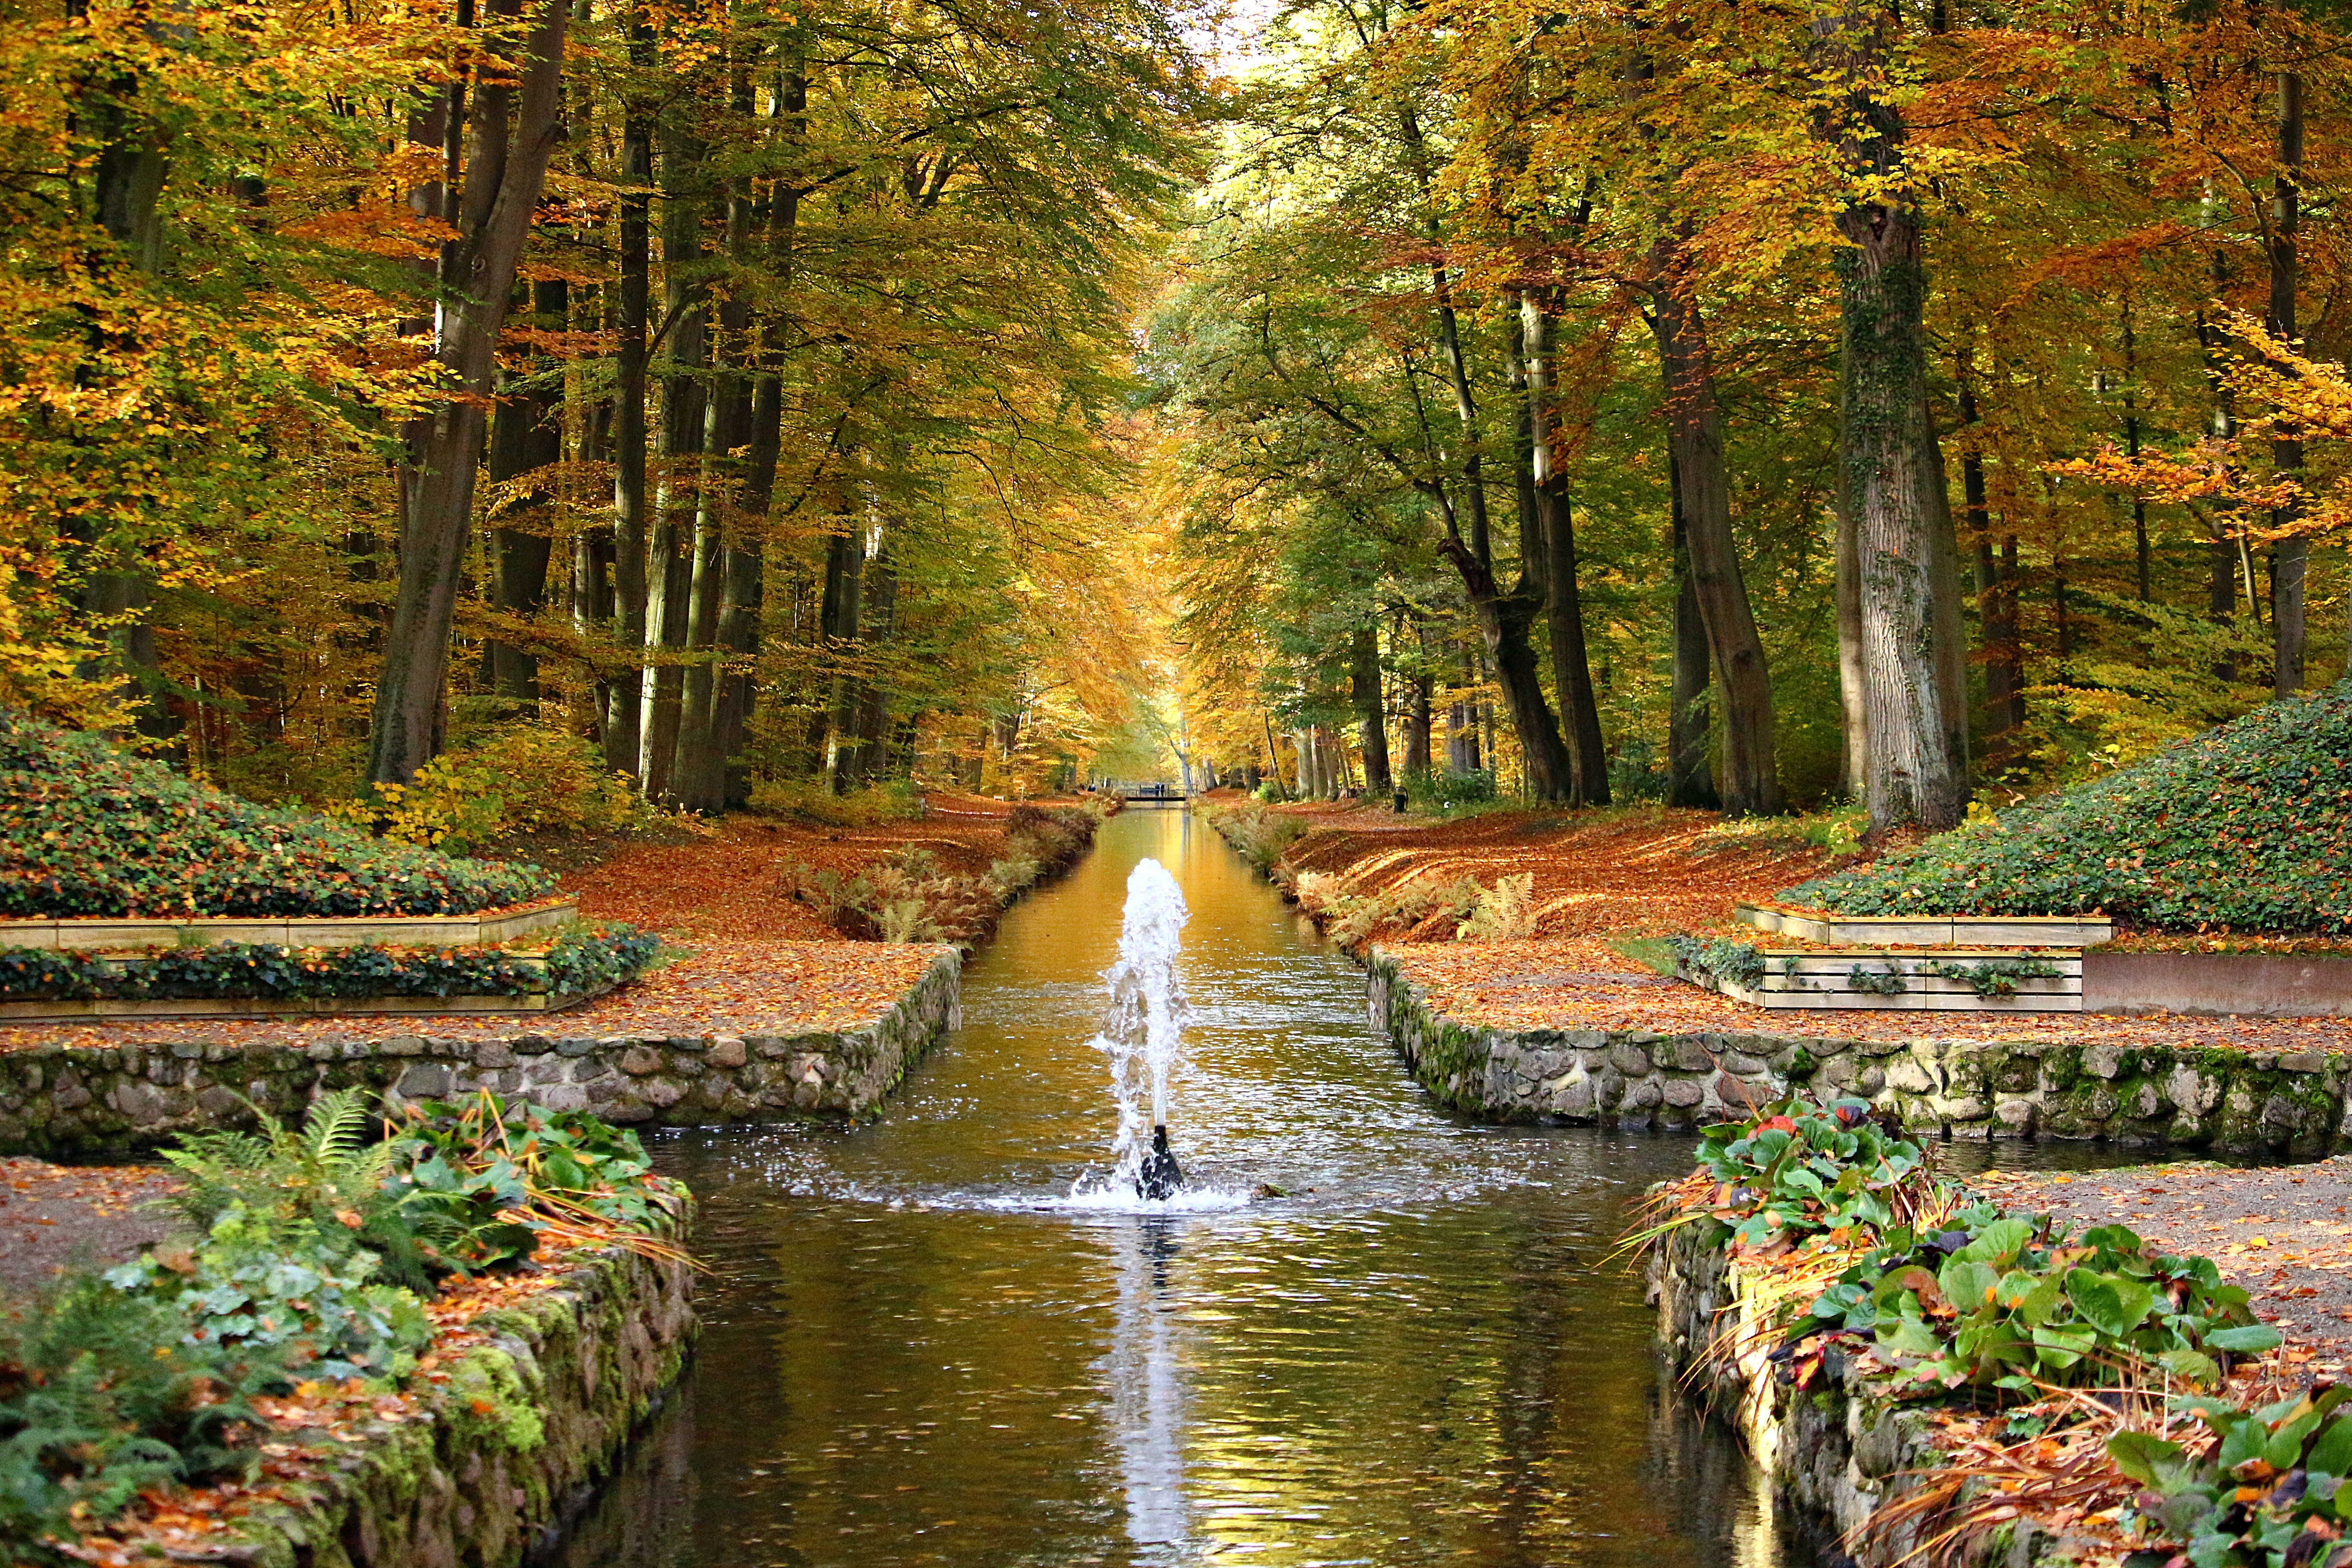
tree, water, forest, waterfall, sunlight, leaf, flower, river, pond, stream, reflection, autumn, park, monk, botany, garden, season, water fountain, waterway, body of water, places of interest, avenue, channel, woodland, habitat, water feature, ecosystem, watercourse, castle park, schlossgarten, ludwigslust parchim